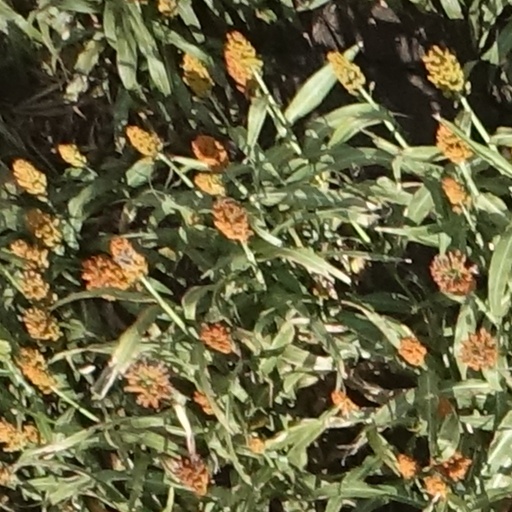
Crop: sorghum